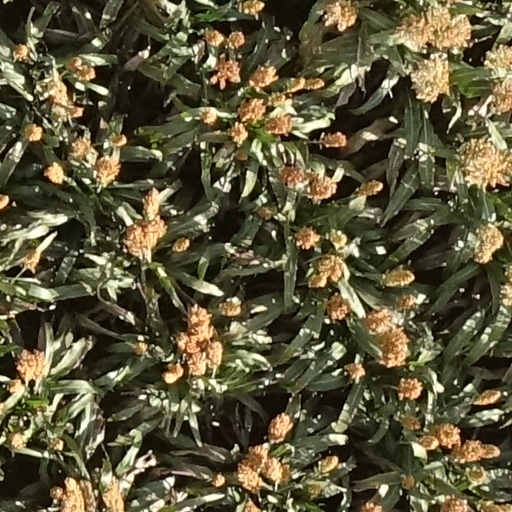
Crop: sorghum